De Havilland Comet

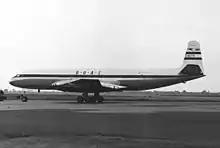
BOAC Comet 1 "G-ALYX" (Yoke X-Ray) at London Heathrow Airport in 1953 prior to a scheduled flight

Both early accidents were originally attributed to pilot error, as overrotation had led to a loss of lift from the leading edge of the aircraft's wings. It was later determined that the Comet's wing profile experienced a loss of lift at a high angle of attack, and its engine inlets also suffered a lack of pressure recovery in the same conditions. As a result, de Havilland re-profiled the wings' leading edge with a pronounced "droop", and wing fences were added to control spanwise flow. A fictionalised investigation into the Comet's takeoff accidents was the subject of the novel "Cone of Silence" (1959) by Arthur David Beaty, a former BOAC captain. "Cone of Silence" was made into a film in 1960, and Beaty also recounted the story of the Comet's takeoff accidents in a chapter of his non-fiction work, "Strange Encounters: Mysteries of the Air" (1984).